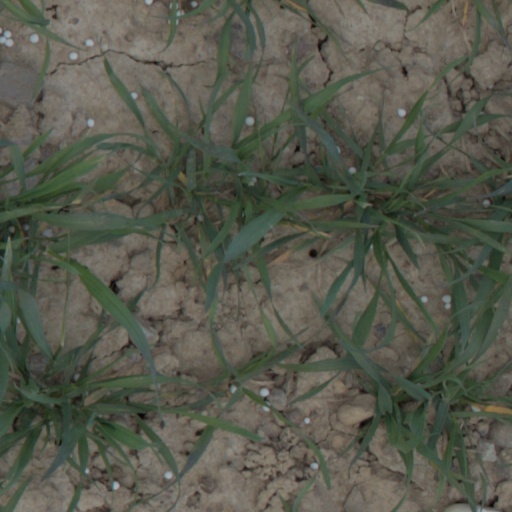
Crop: wheat